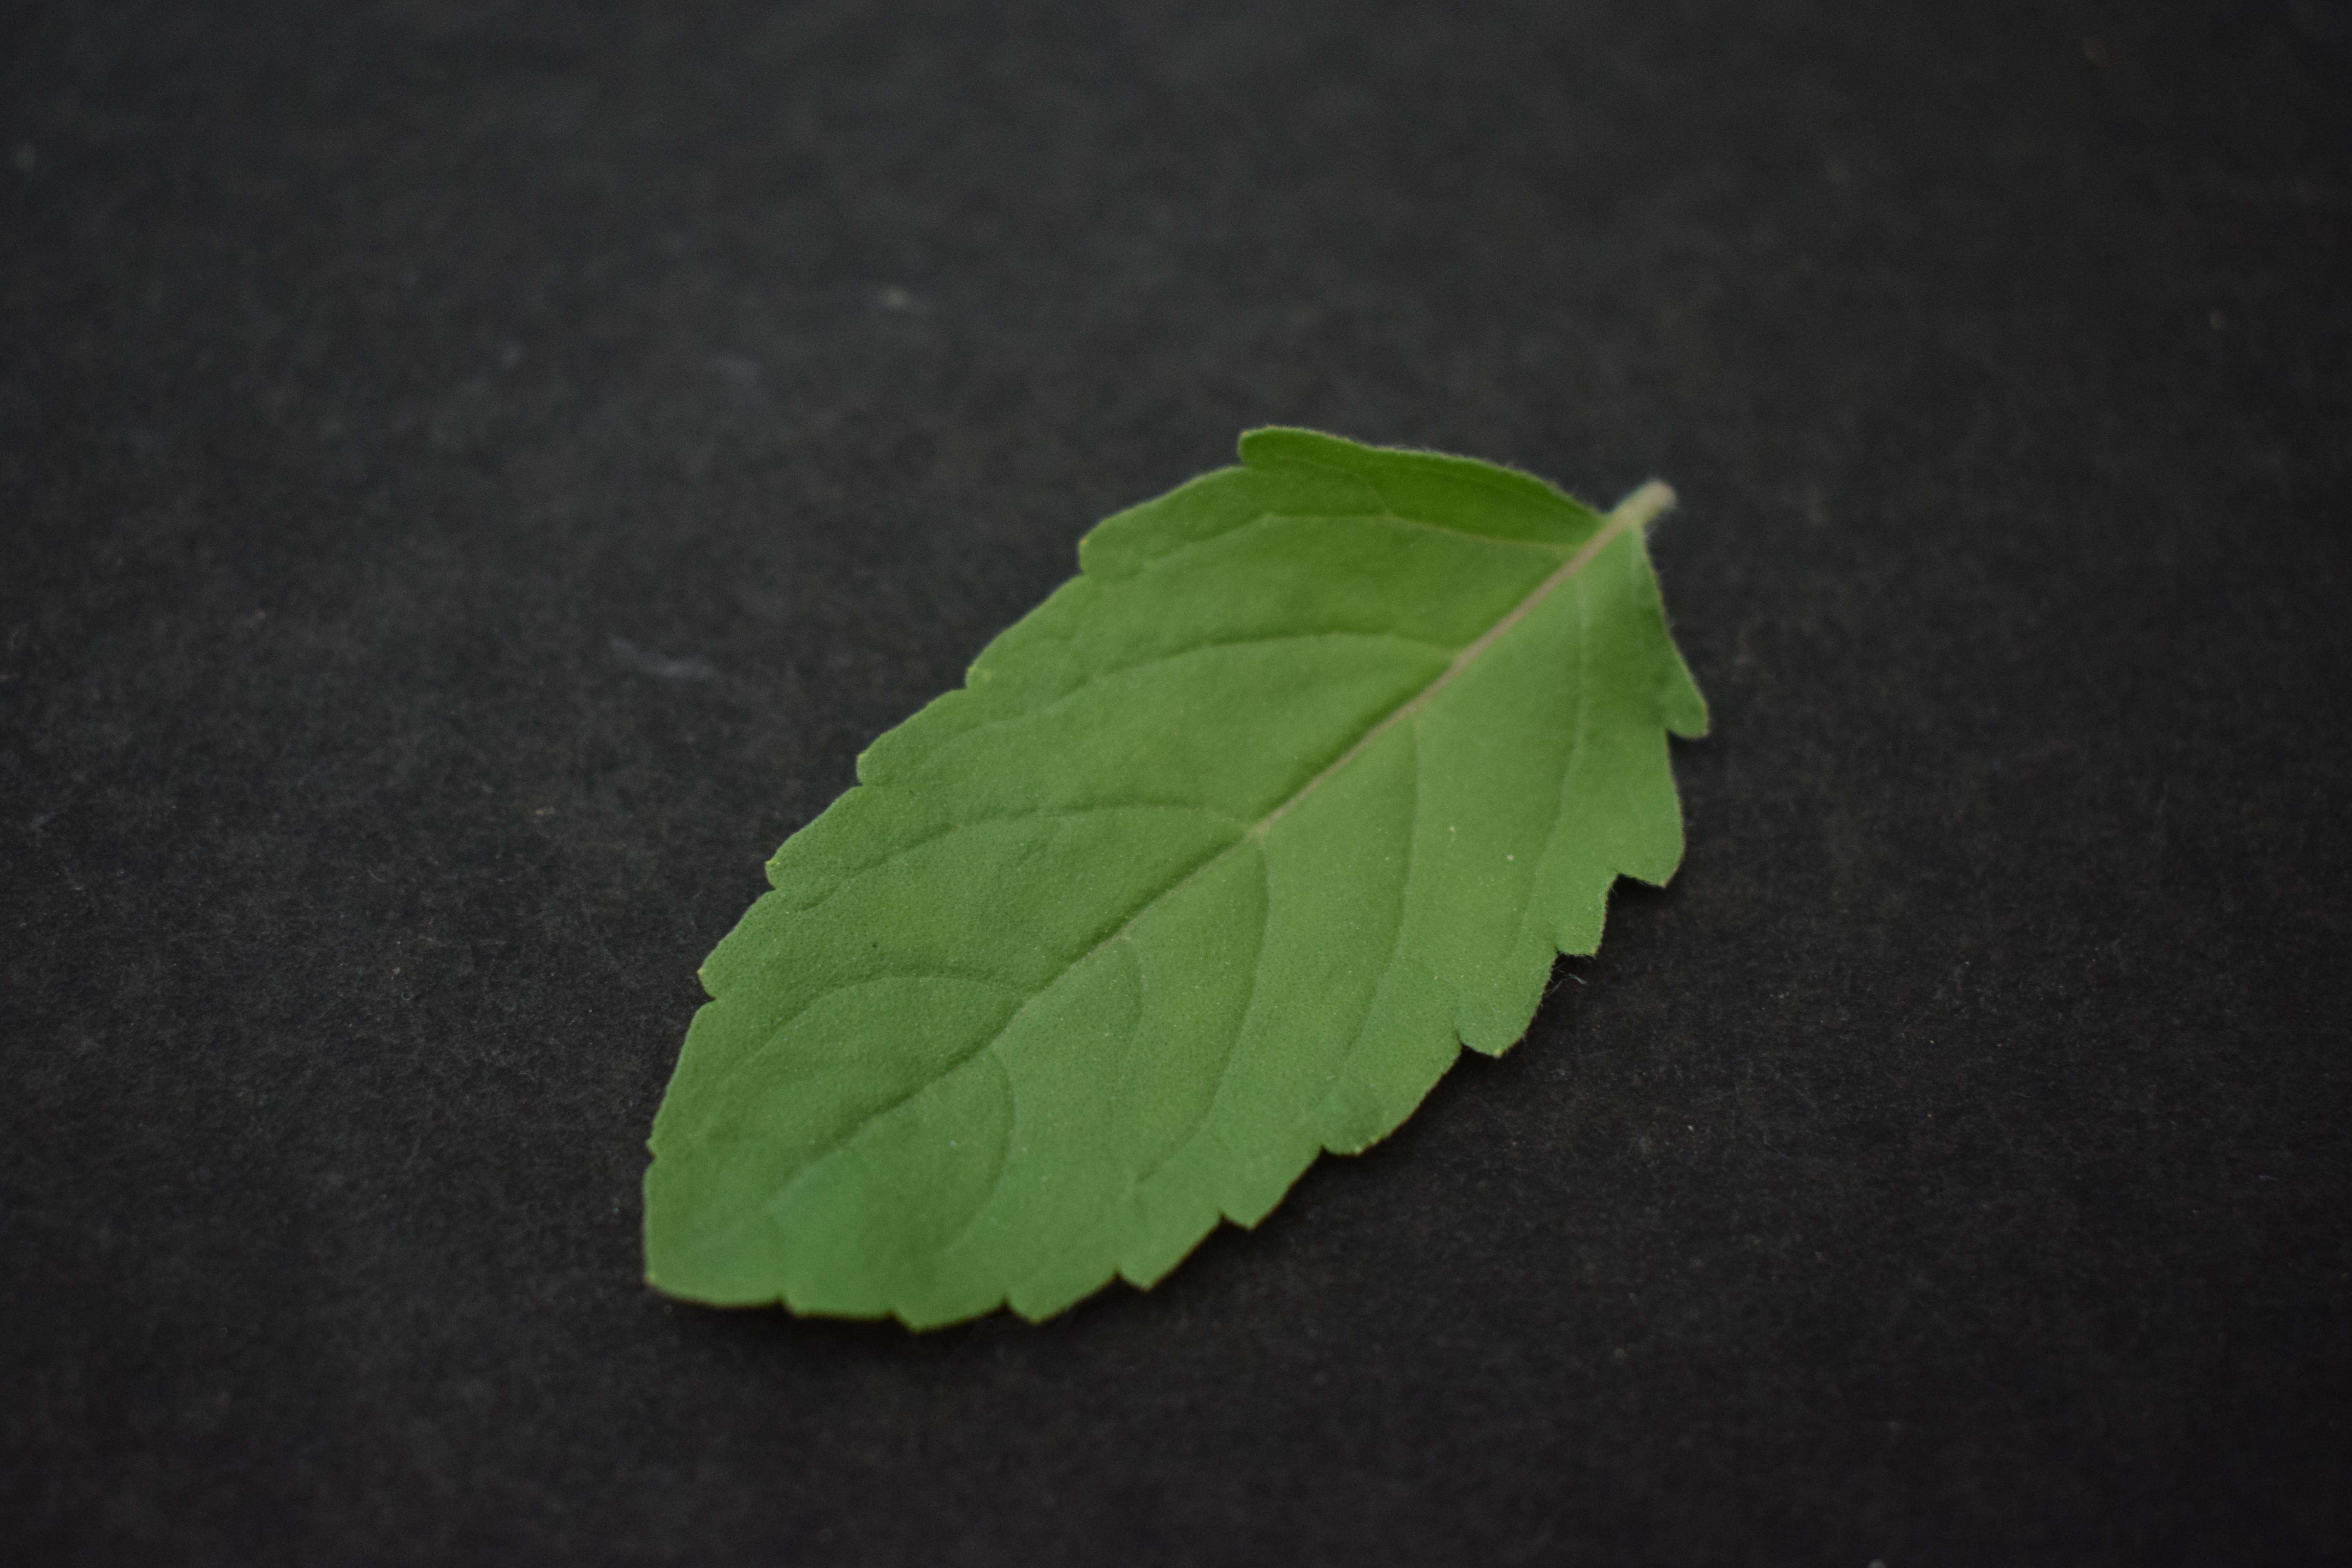
Plant species: Basil